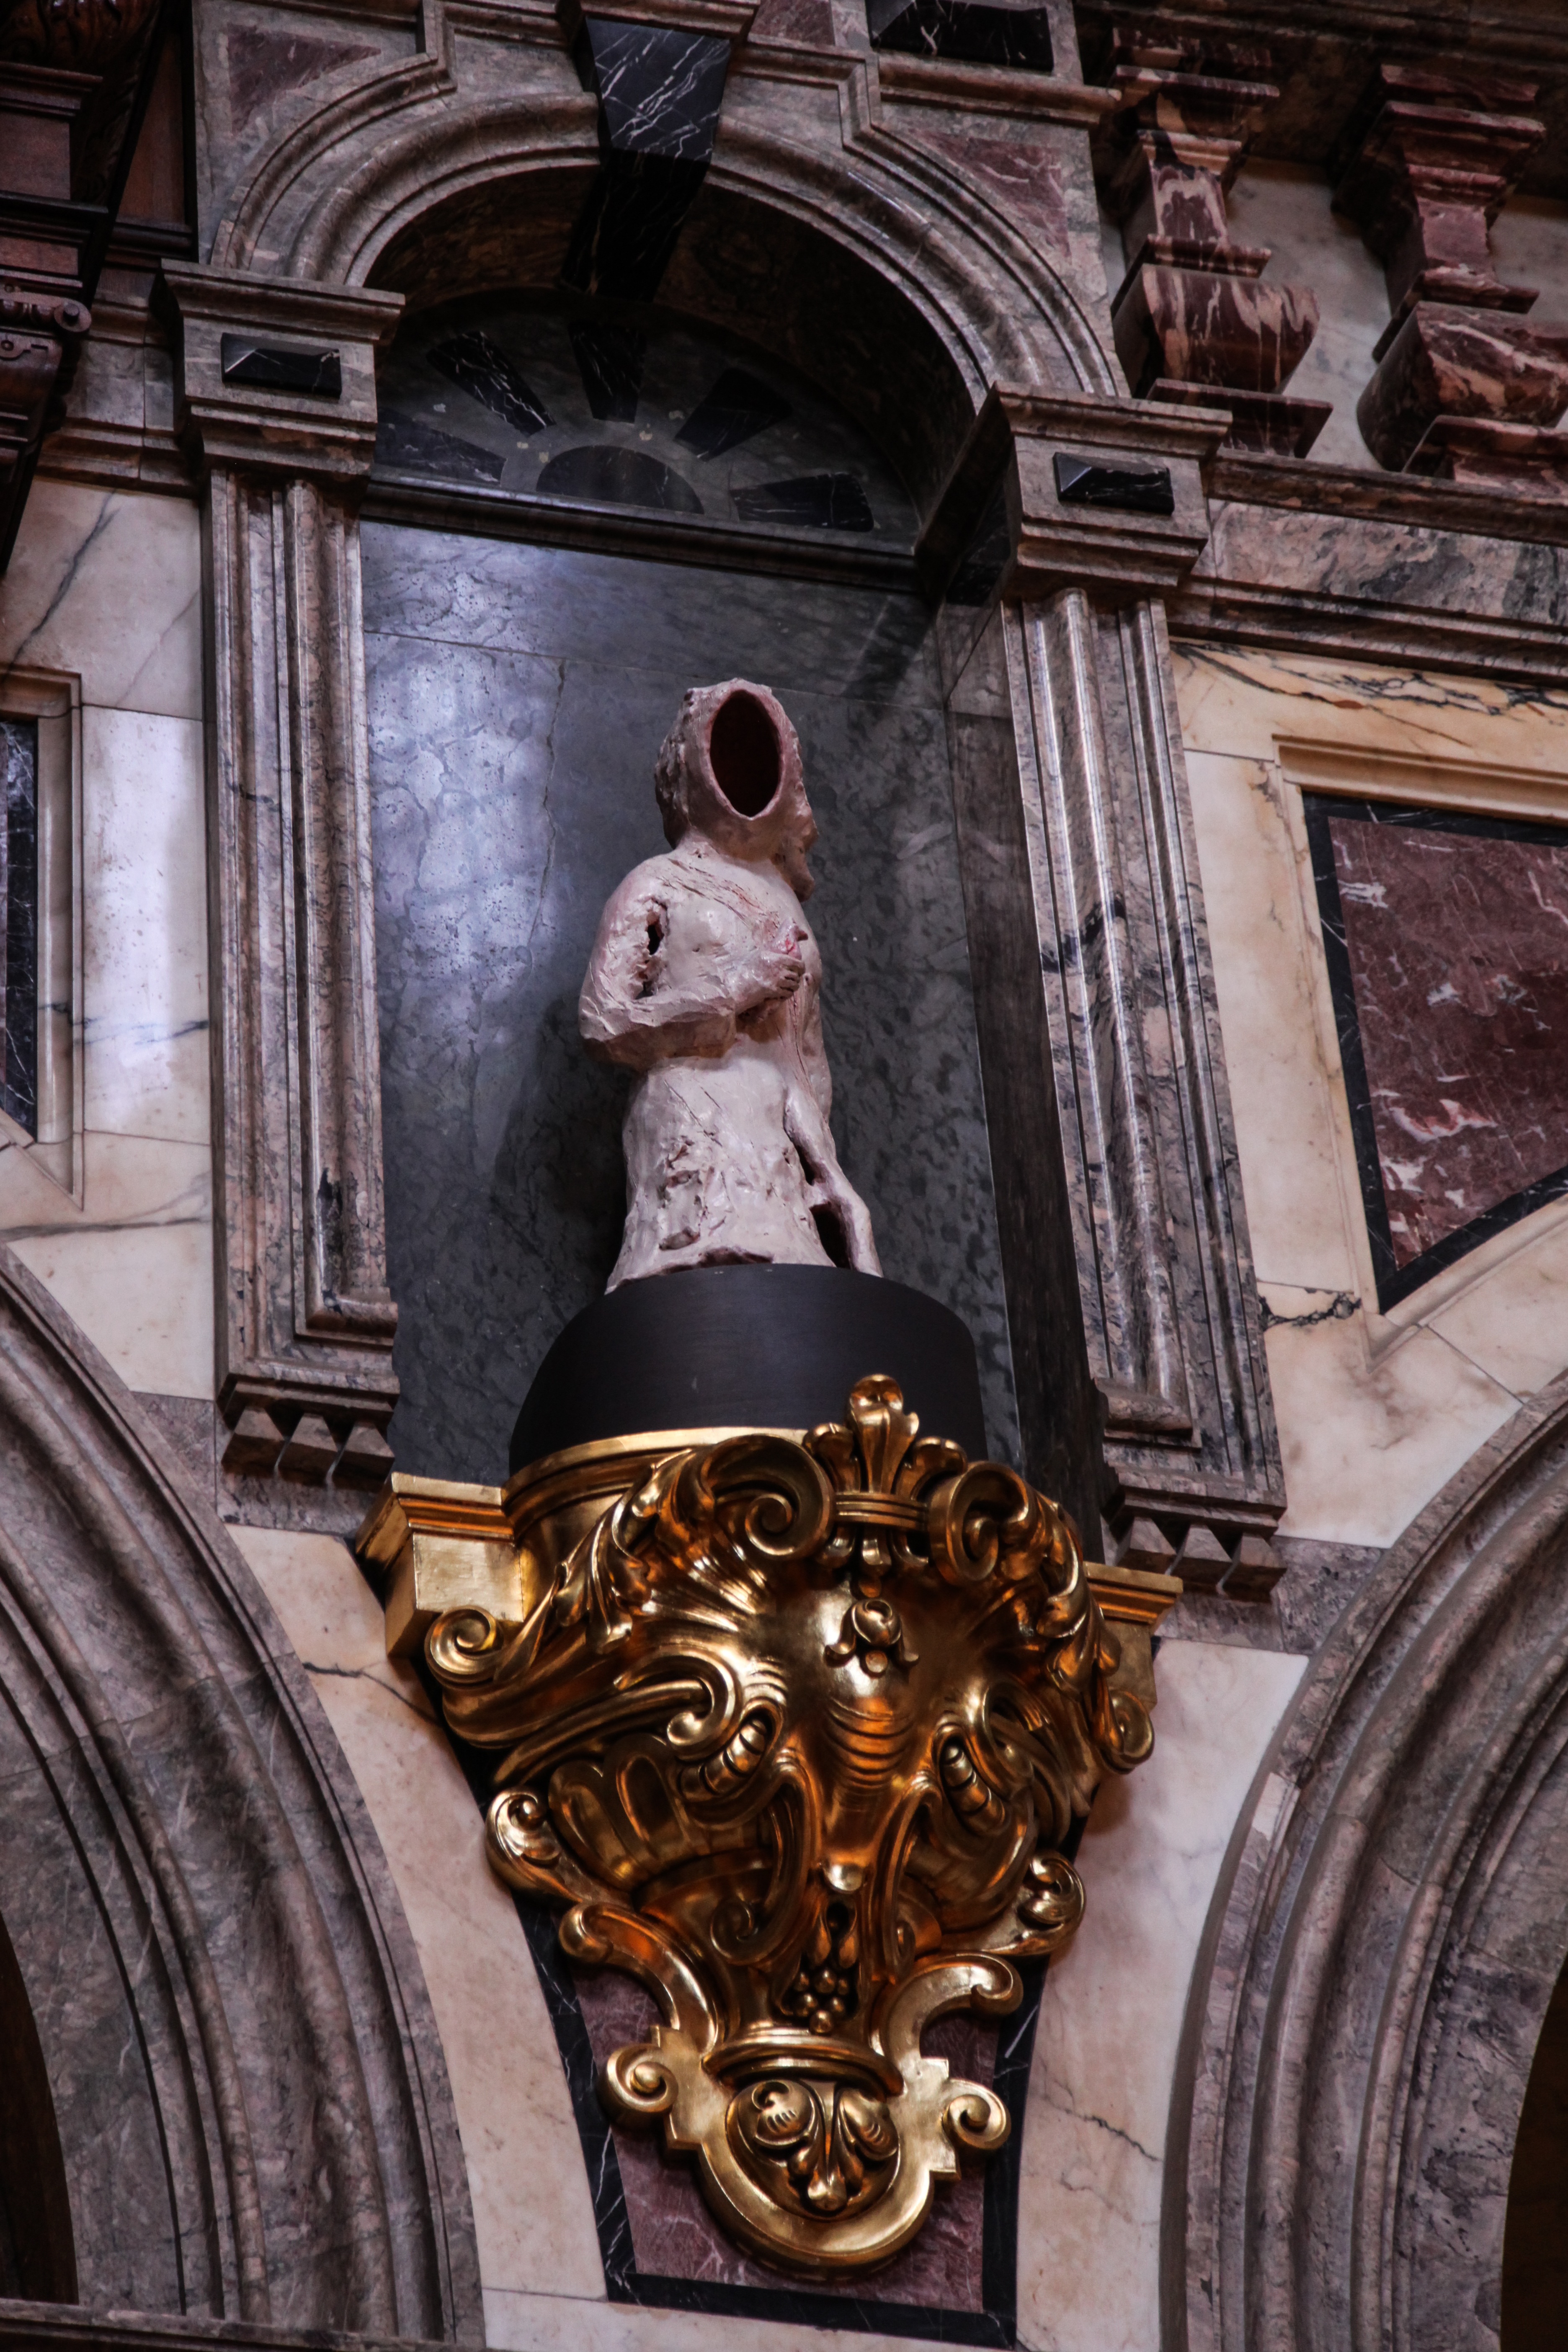
architecture, interior, window, building, old, city, monument, statue, museum, religion, ancient, facade, church, cathedral, cross, tourism, place of worship, sculpture, religious, gold, temple, photograph, germany, berlin, berliner, beautiful, history, christianity, image, famous, detail, dome, middle ages, gothic architecture, berlin dom, faceless sculpture, ancient history